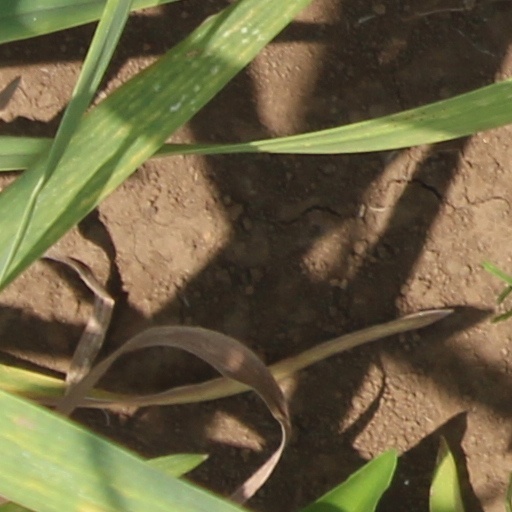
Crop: wheat